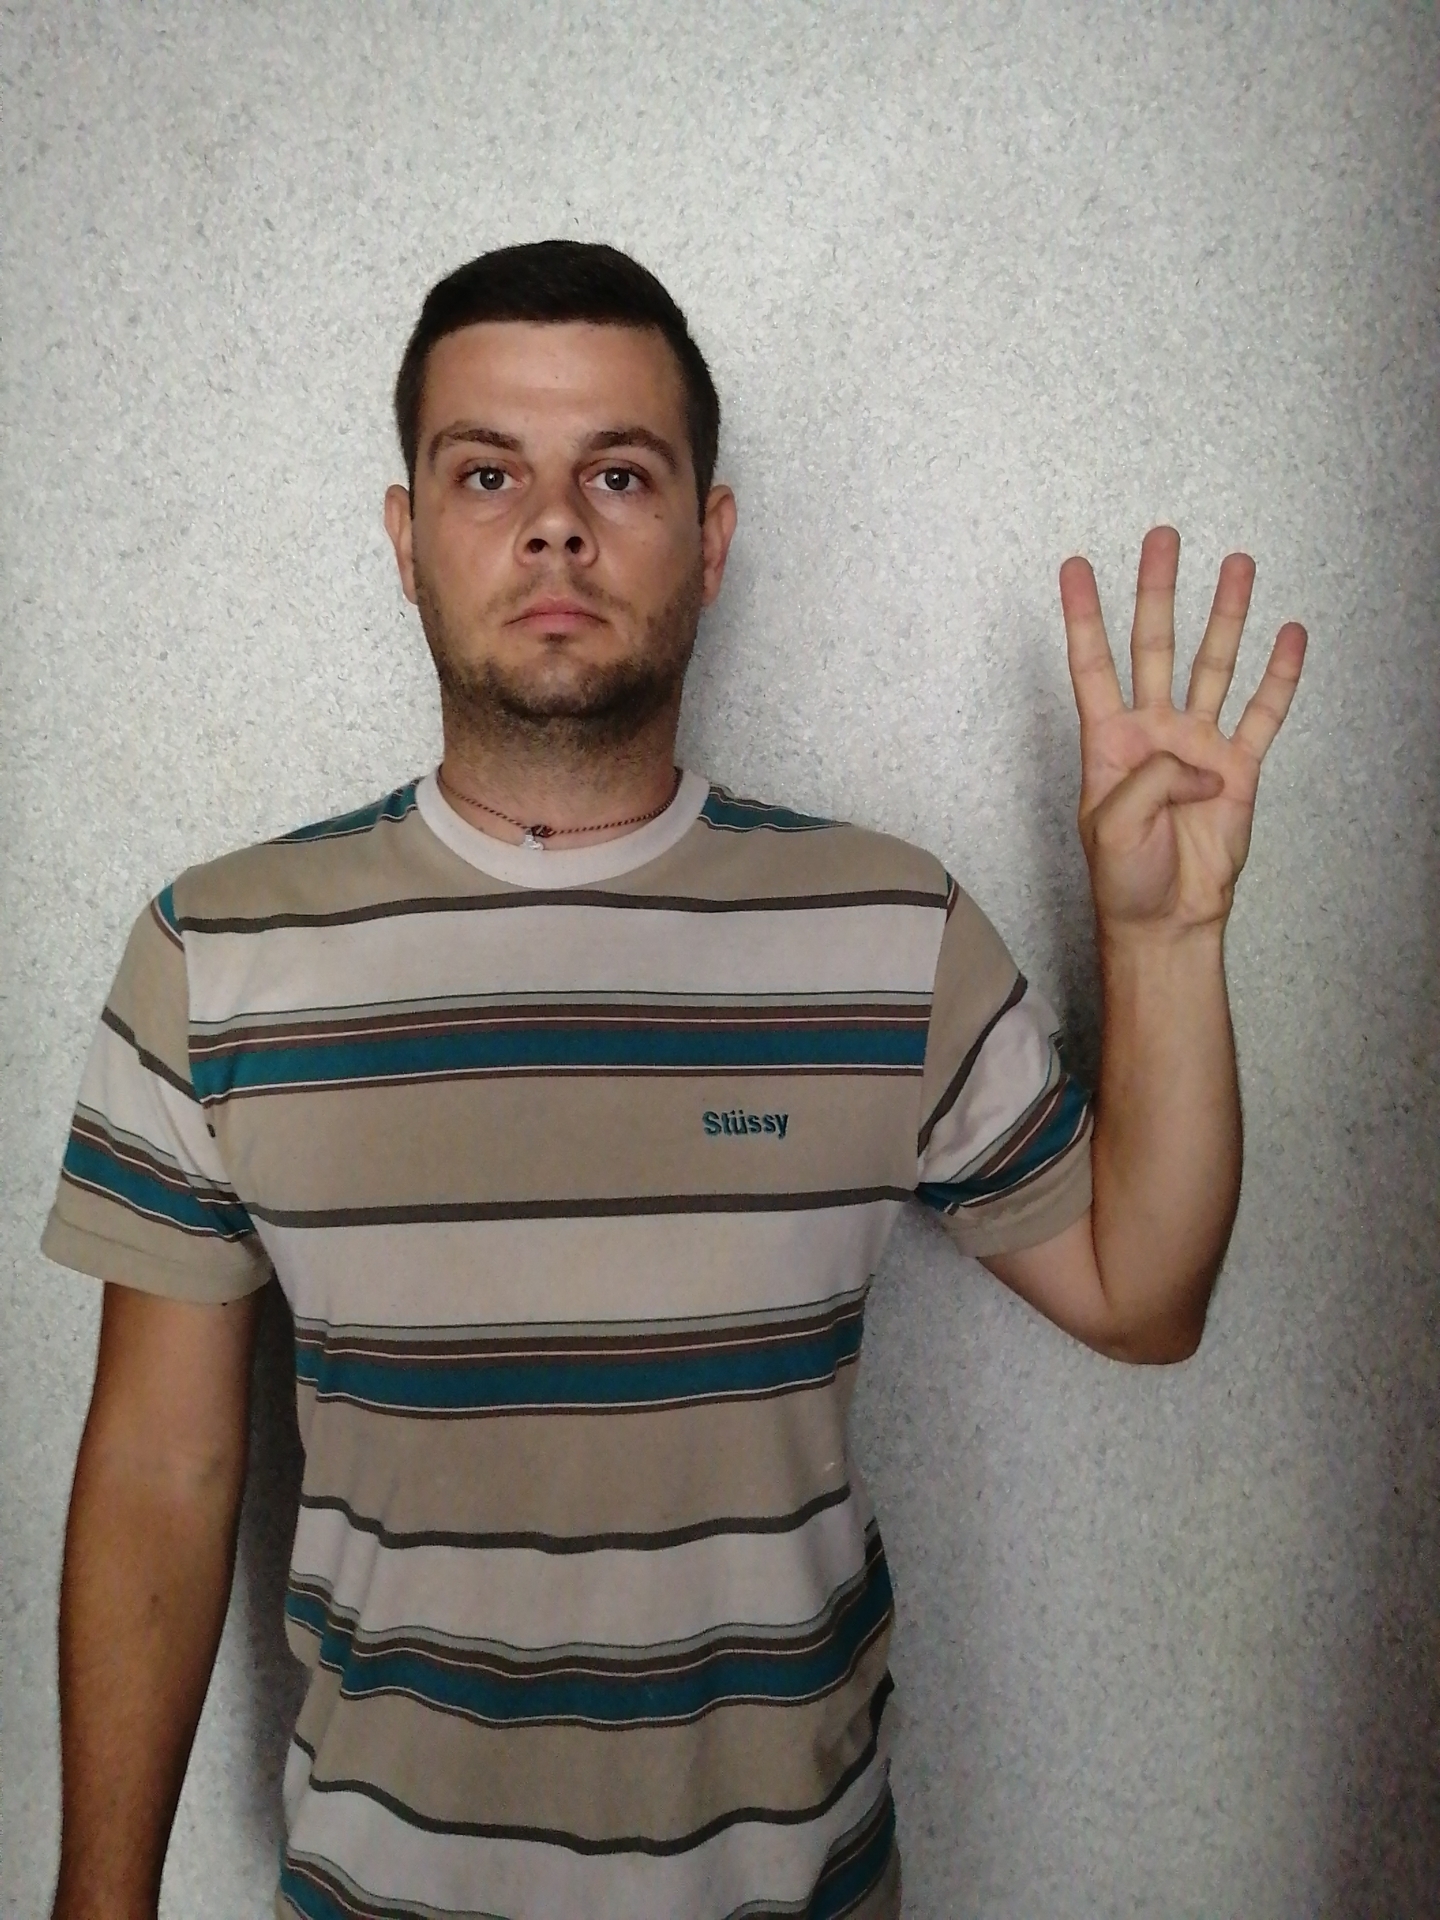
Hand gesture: four